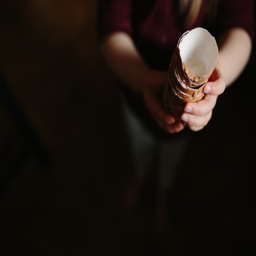
a day in the life with person of person